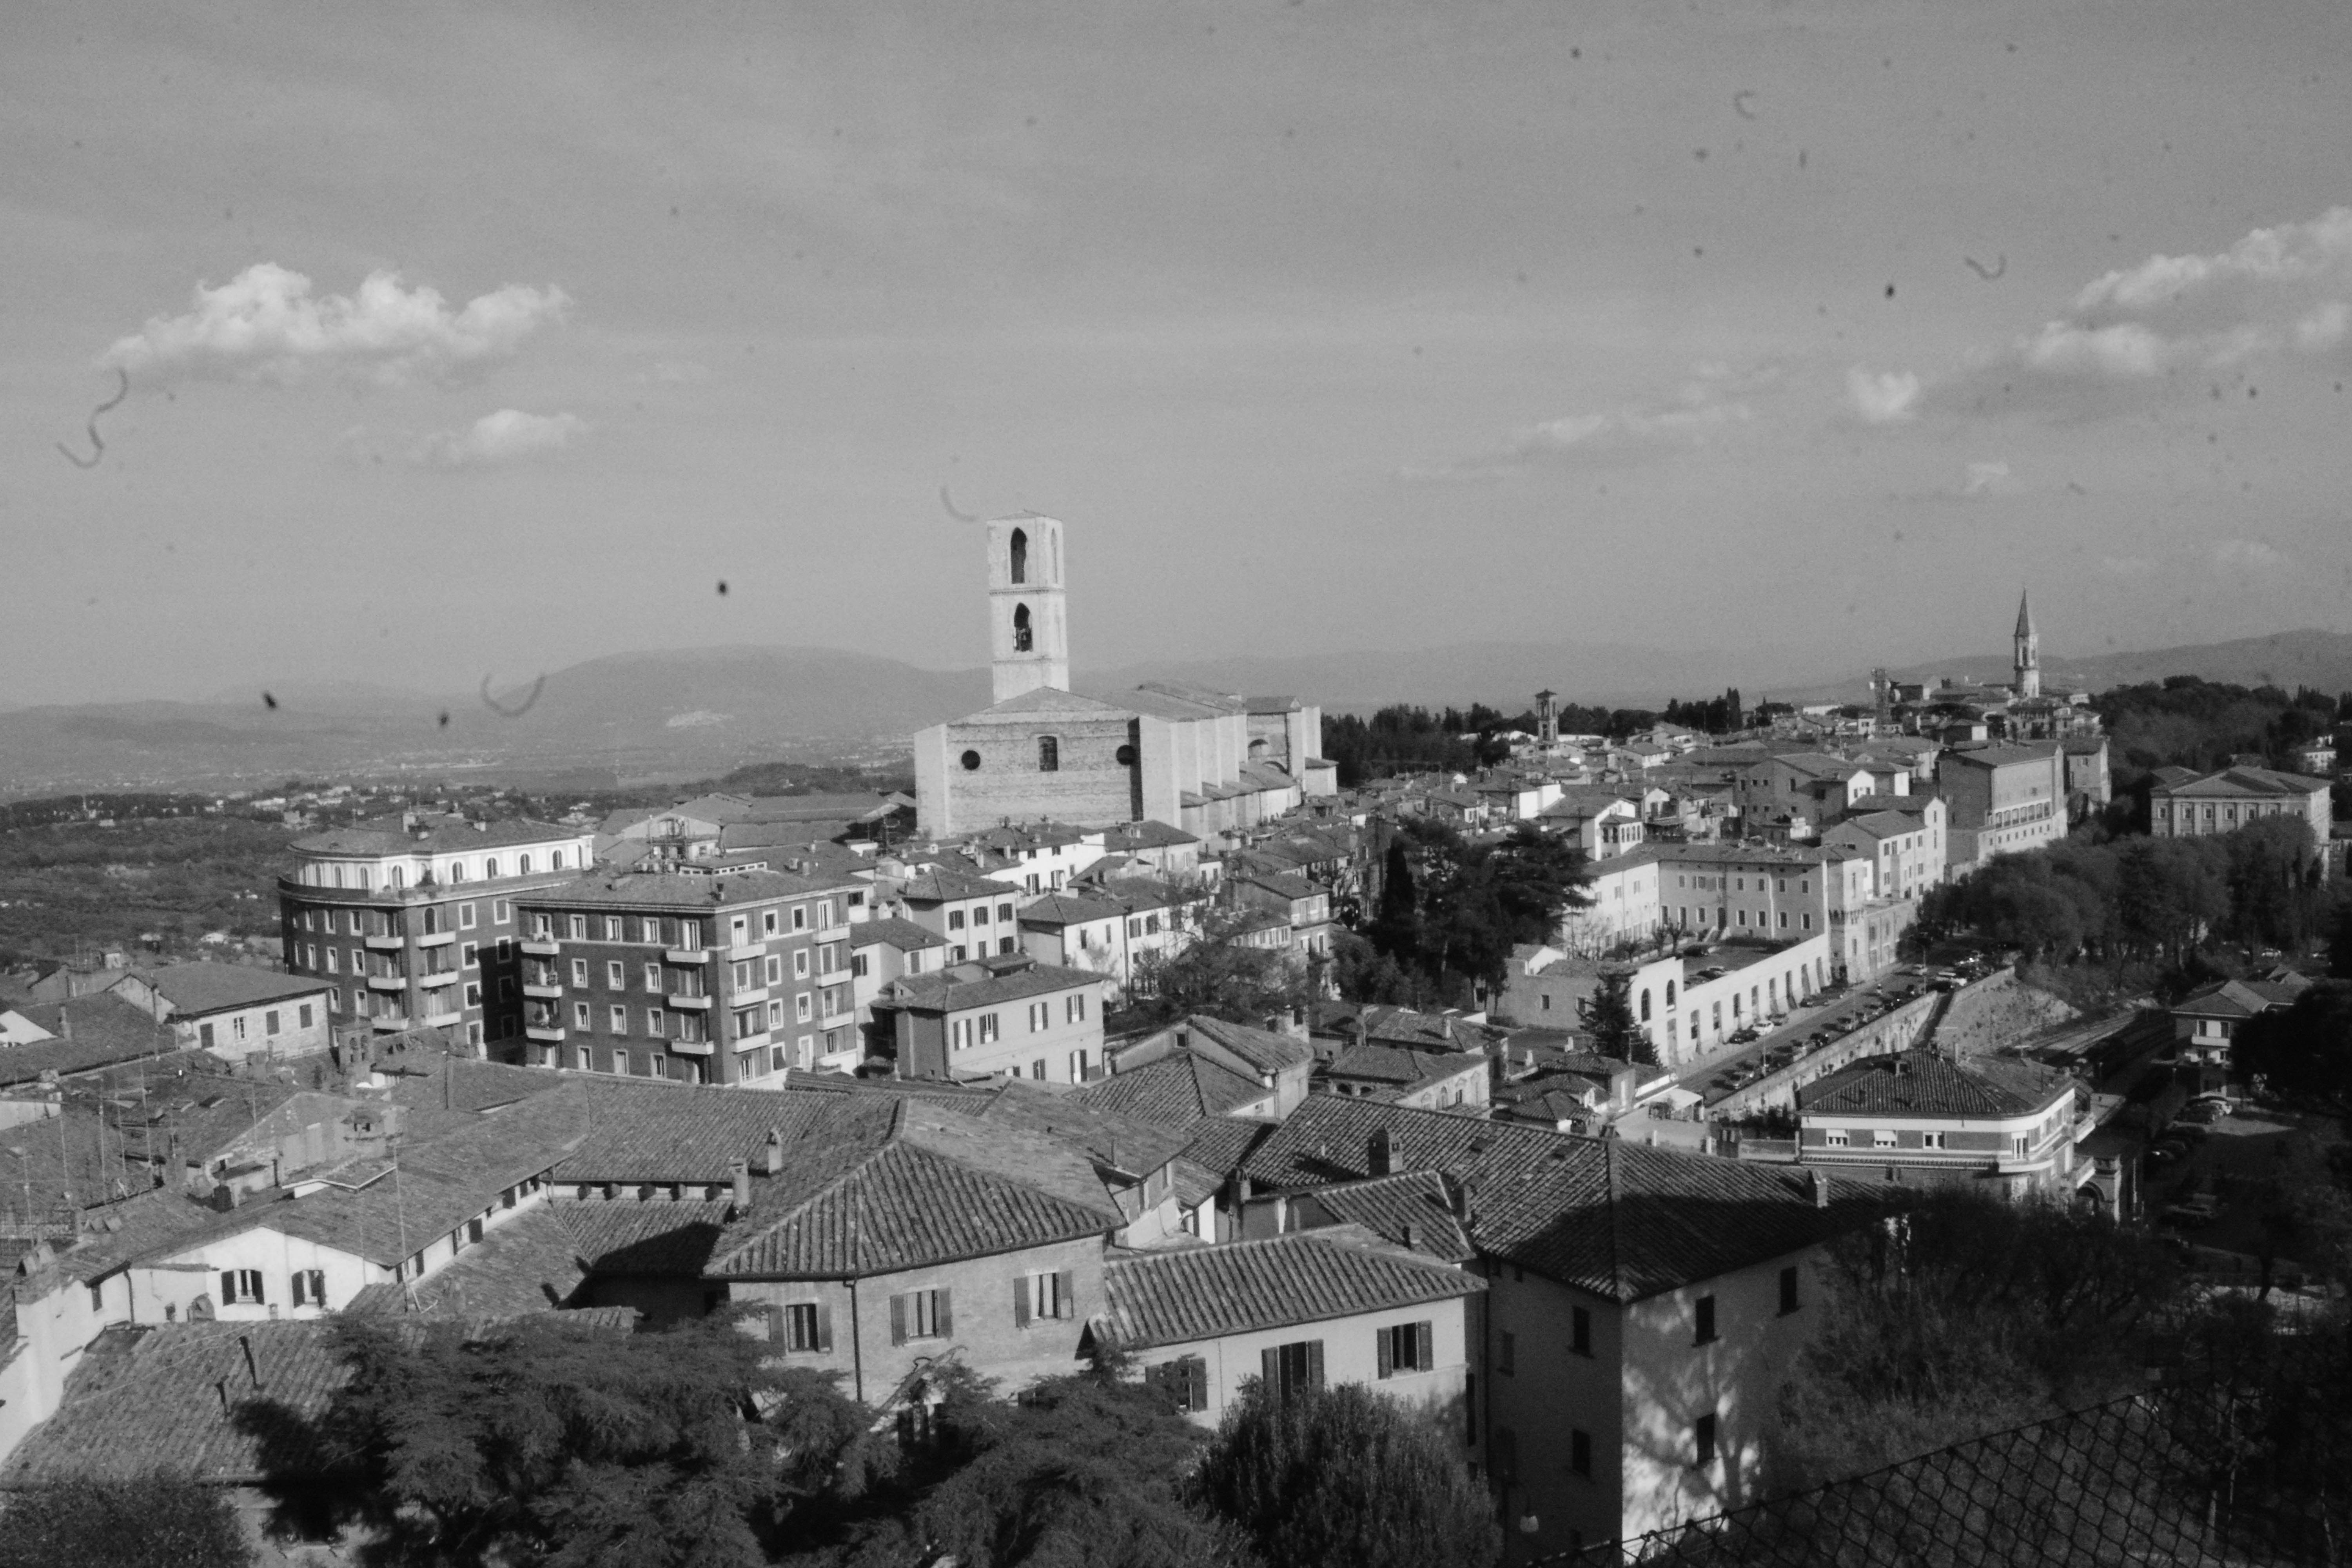
black and white, skyline, photography, town, city, cityscape, panorama, monochrome, aerial photography, monochrome photography, residential area, human settlement